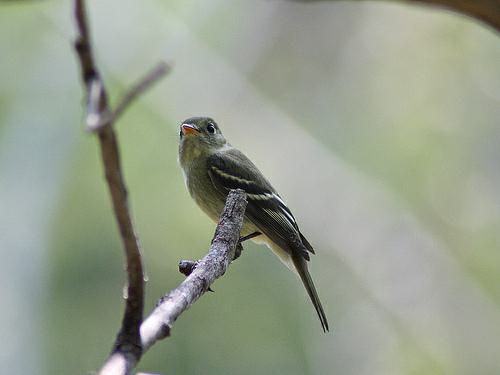
A photo of a yellow bellied flycatcher